The Great Day of Girona

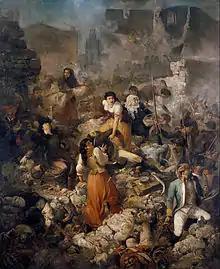
Ramon Martí i Alsina - "The Company of Saint Barbara", 1891- MNAC

Several studies claimed that Martí Alsina possibly decided on a work of great dimensions in order to rival "The Battle of Tetuan" by Marià Fortuny, a work which was commissioned by the council of Barcelona and which achieved considerable success on a European level. Martí Alsina located a large studio space, called the "Casino de Sants," to accommodate his project. The premises are believed to have been situated in building number 300 of the high street in the neighbourhood of Sants, an address consistent with the documentation of the work in 1882. The artist brought various types of armour, weapons and historical objects to the studio to achieve the highest degree of standard in his work. He also utilized dozens of models whom he dressed in costumes specifically made for the occasion. Martí Alsina also visited Girona repeatedly, as can be observed from the hundreds of surviving sketches he made of the city. Some of these sketches are currently held in private collections while others are stored in the Museu Nacional d'Art de Catalunya (MNAC) and the Museum of Art Girona.